Steelheart

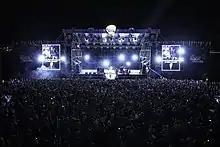
SteelHeart Busan Korea 2017

Steelheart released the album, "Through Worlds of Stardust", in 2017 and the live album, "Rock'n Milan", in 2018.